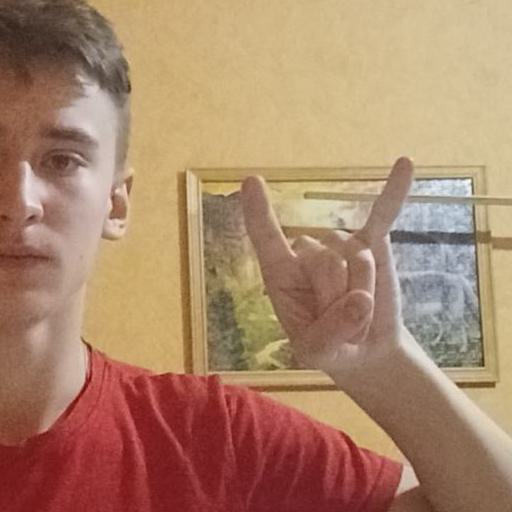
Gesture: rock